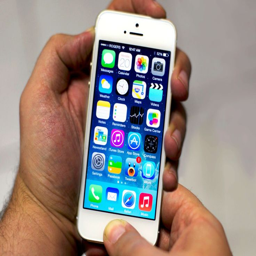
how to take a screenshot with computer can never remember this !